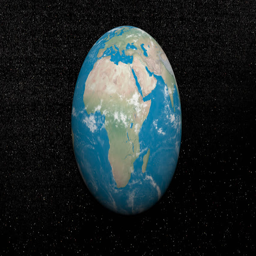
rotation of the 3d render